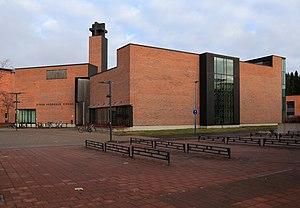
L'église de Saint-André est une église située dans le quartier de Kaakkuri à Oulu en Finlande.